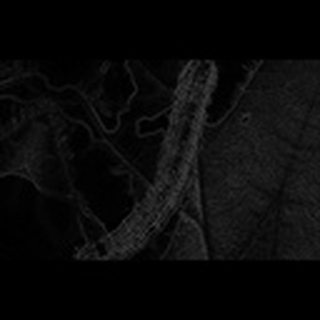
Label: cotton_army_worm